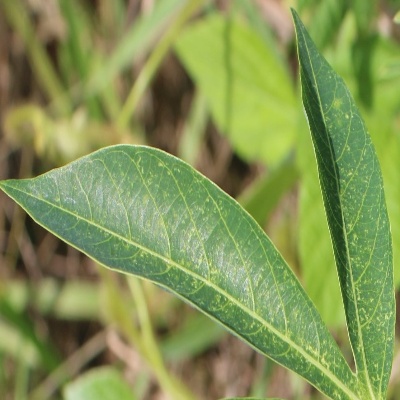
Crop: Cassava
Condition: green mite